Chepstow Castle

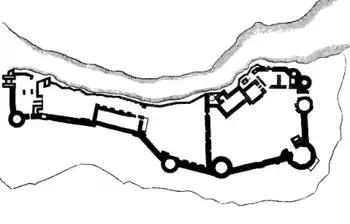
Plan of Chepstow Castle from 1825

Further fortifications were added by William Marshal, Earl of Pembroke, starting in the 1190s. The wood in the doors of the gatehouse has been dated by dendrochronology to the period 1159–89. Marshal extended and modernised the castle, drawing on his knowledge of warfare gained in France and the Crusades. He built the present main gatehouse, strengthened the defences of the Middle Bailey with round towers, and, before his death in 1219, may also have rebuilt the Upper Bailey defences. Further work to expand the Great Tower was undertaken for William Marshal's sons William, Richard, Gilbert and Walter, in the period to 1245.